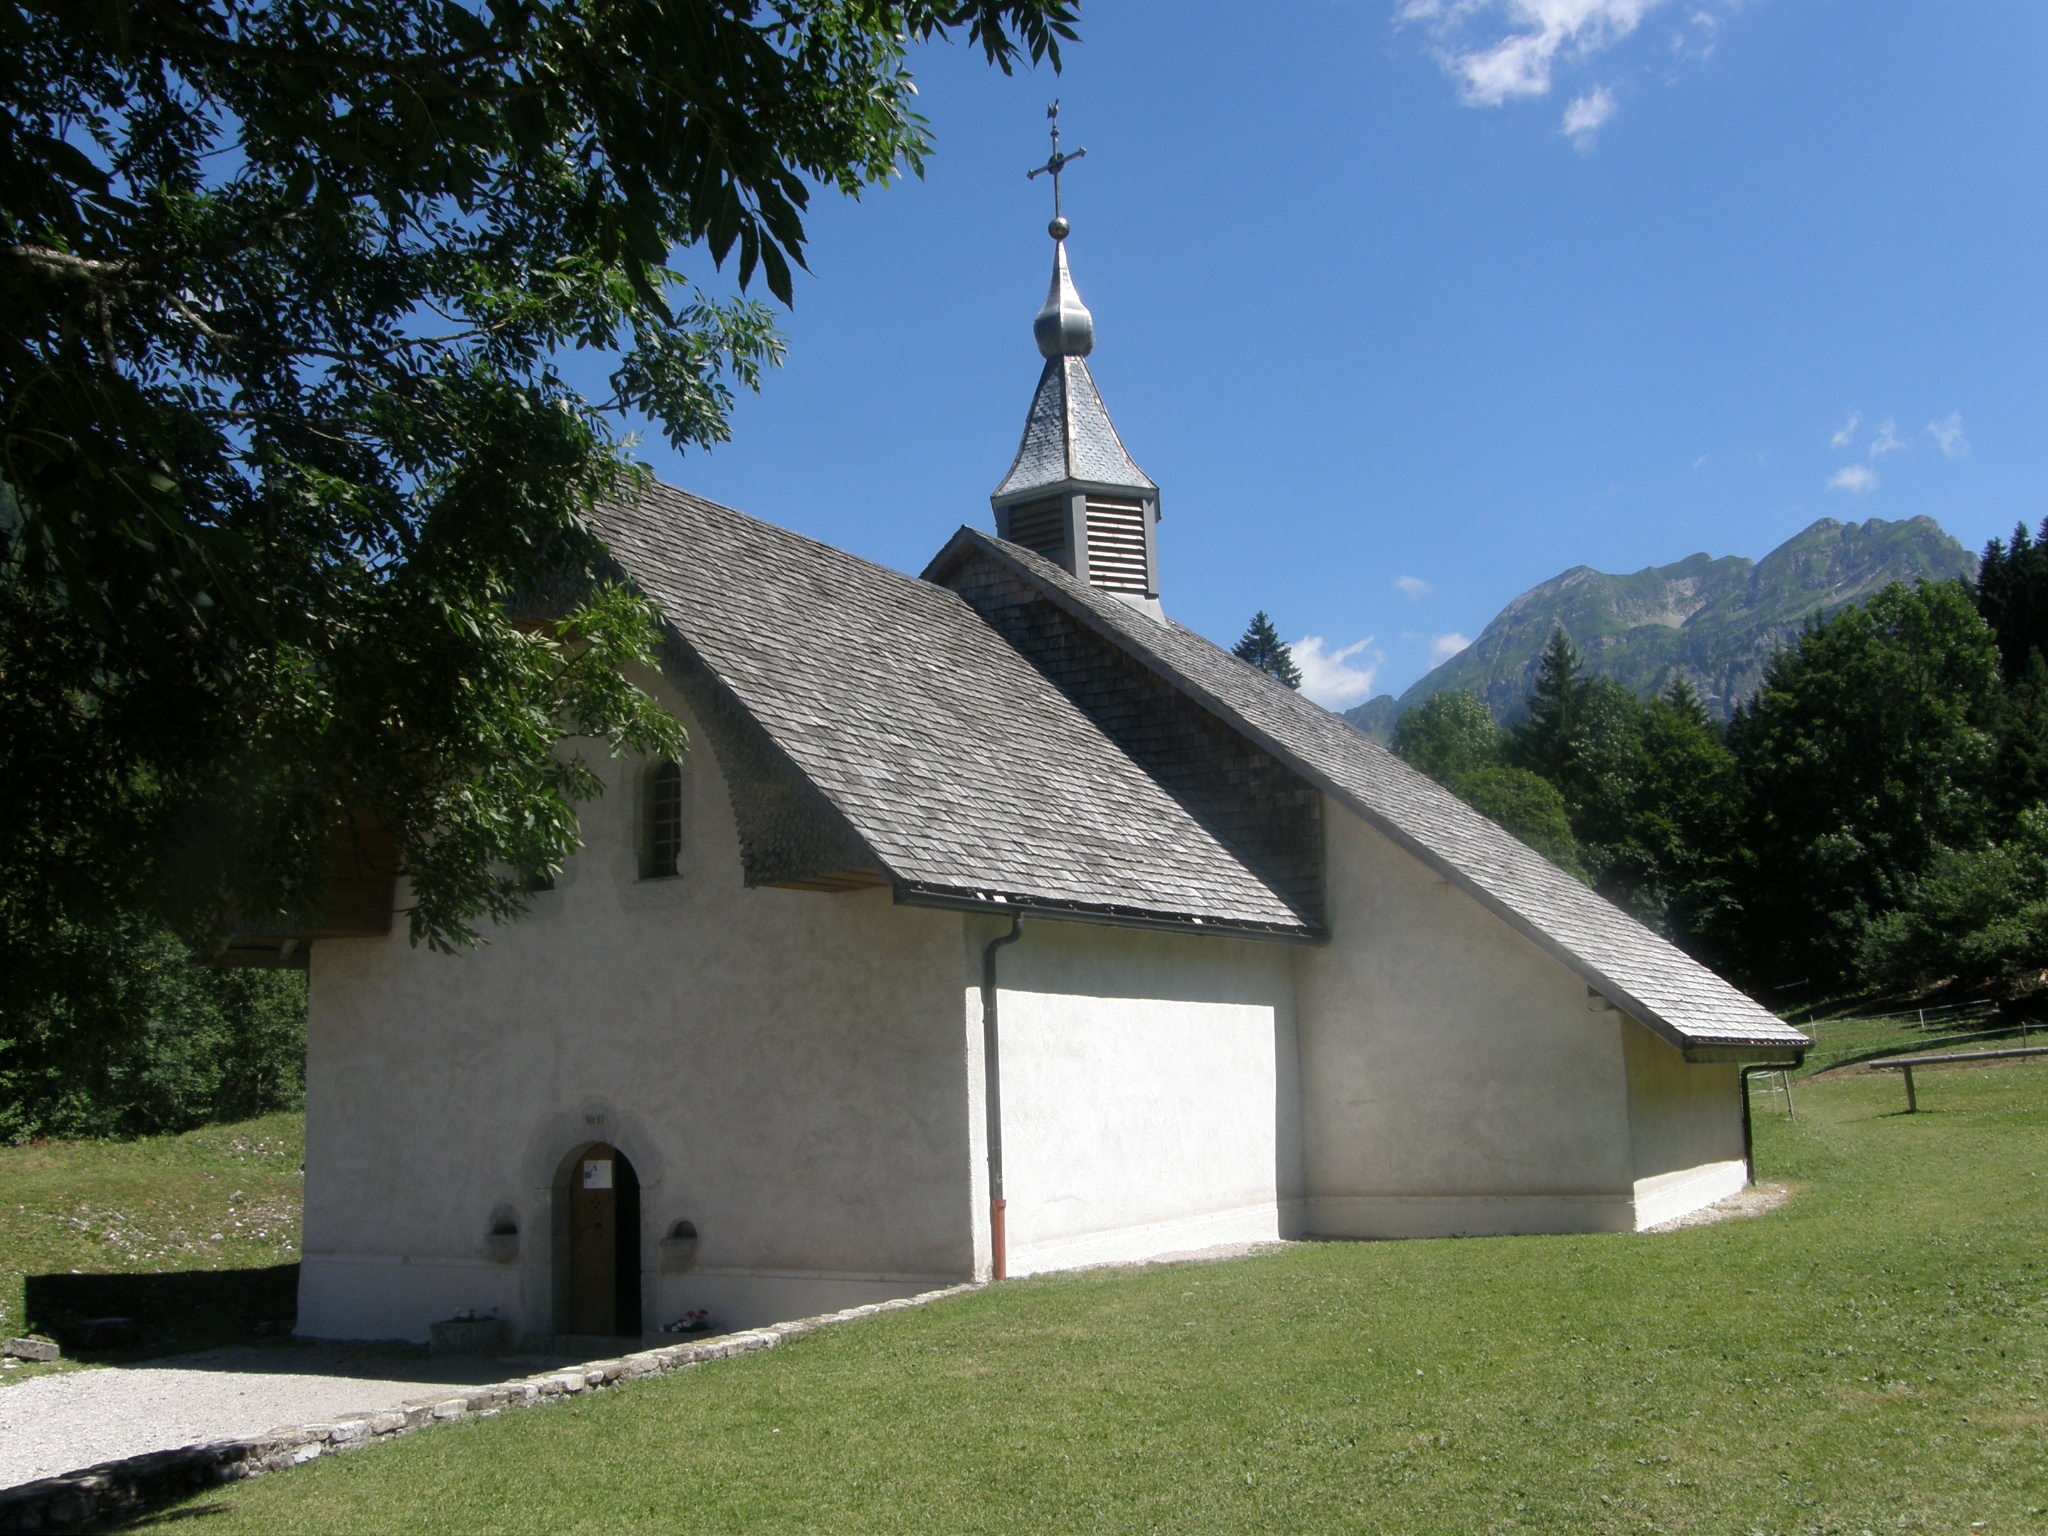
building, facade, property, church, chapel, place of worship, monastery, estate, haute savoie, spanish missions in california, bellevaux